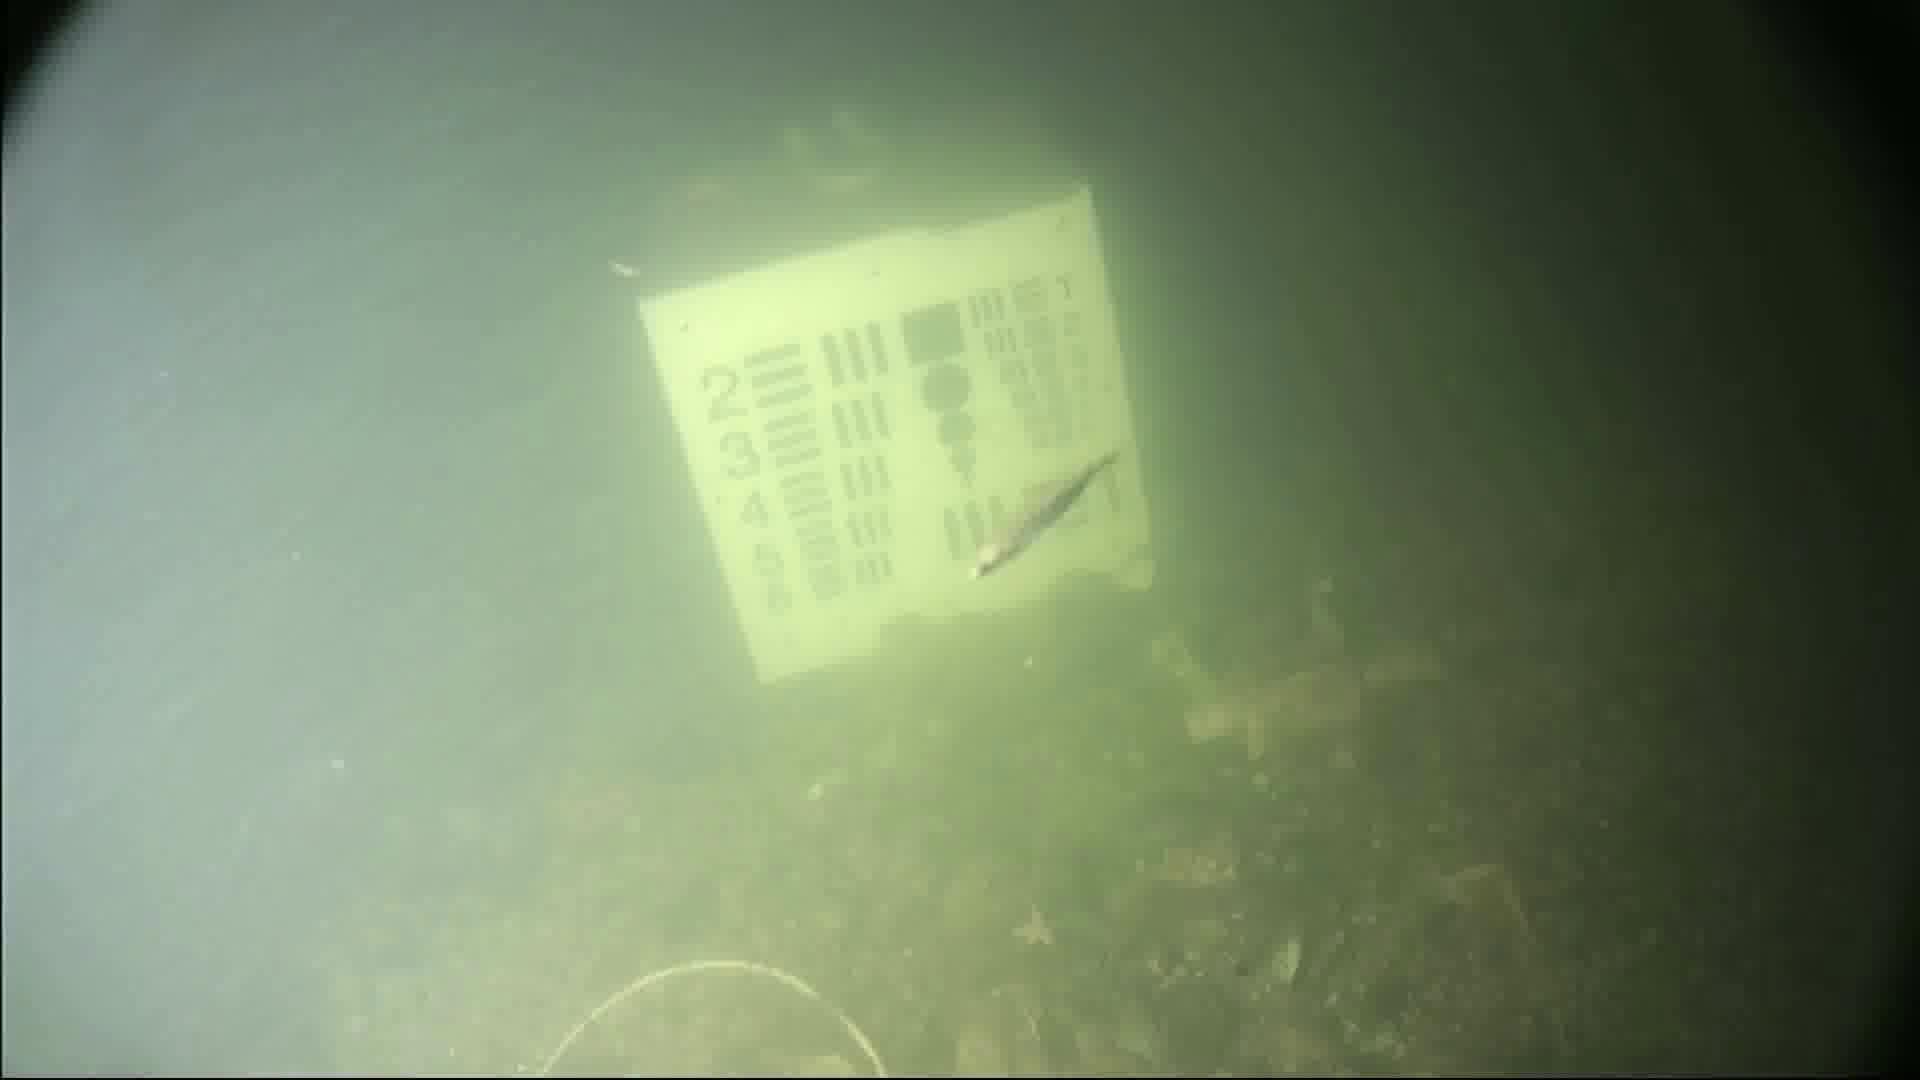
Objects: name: starfish
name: small_fish
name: crab